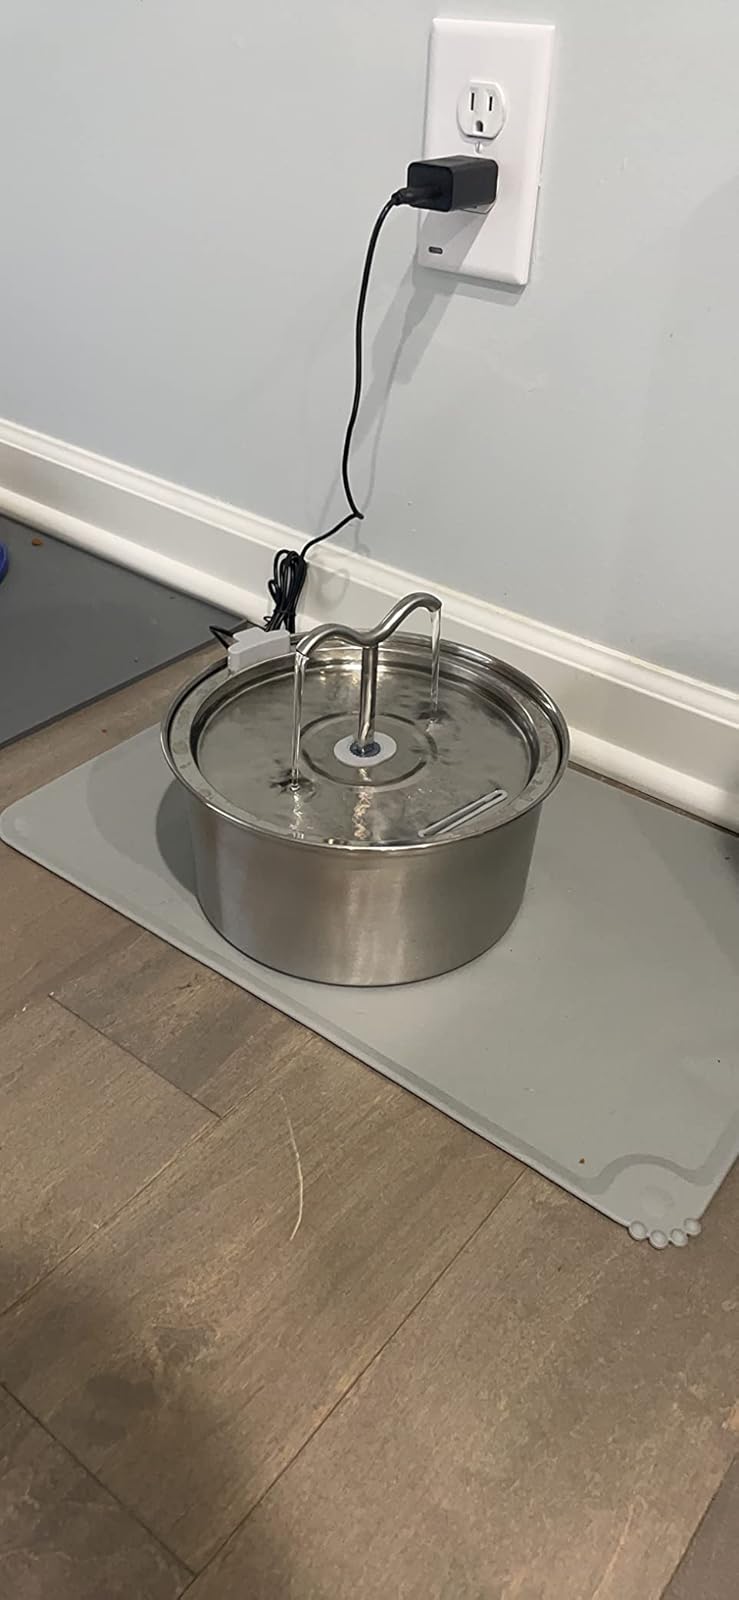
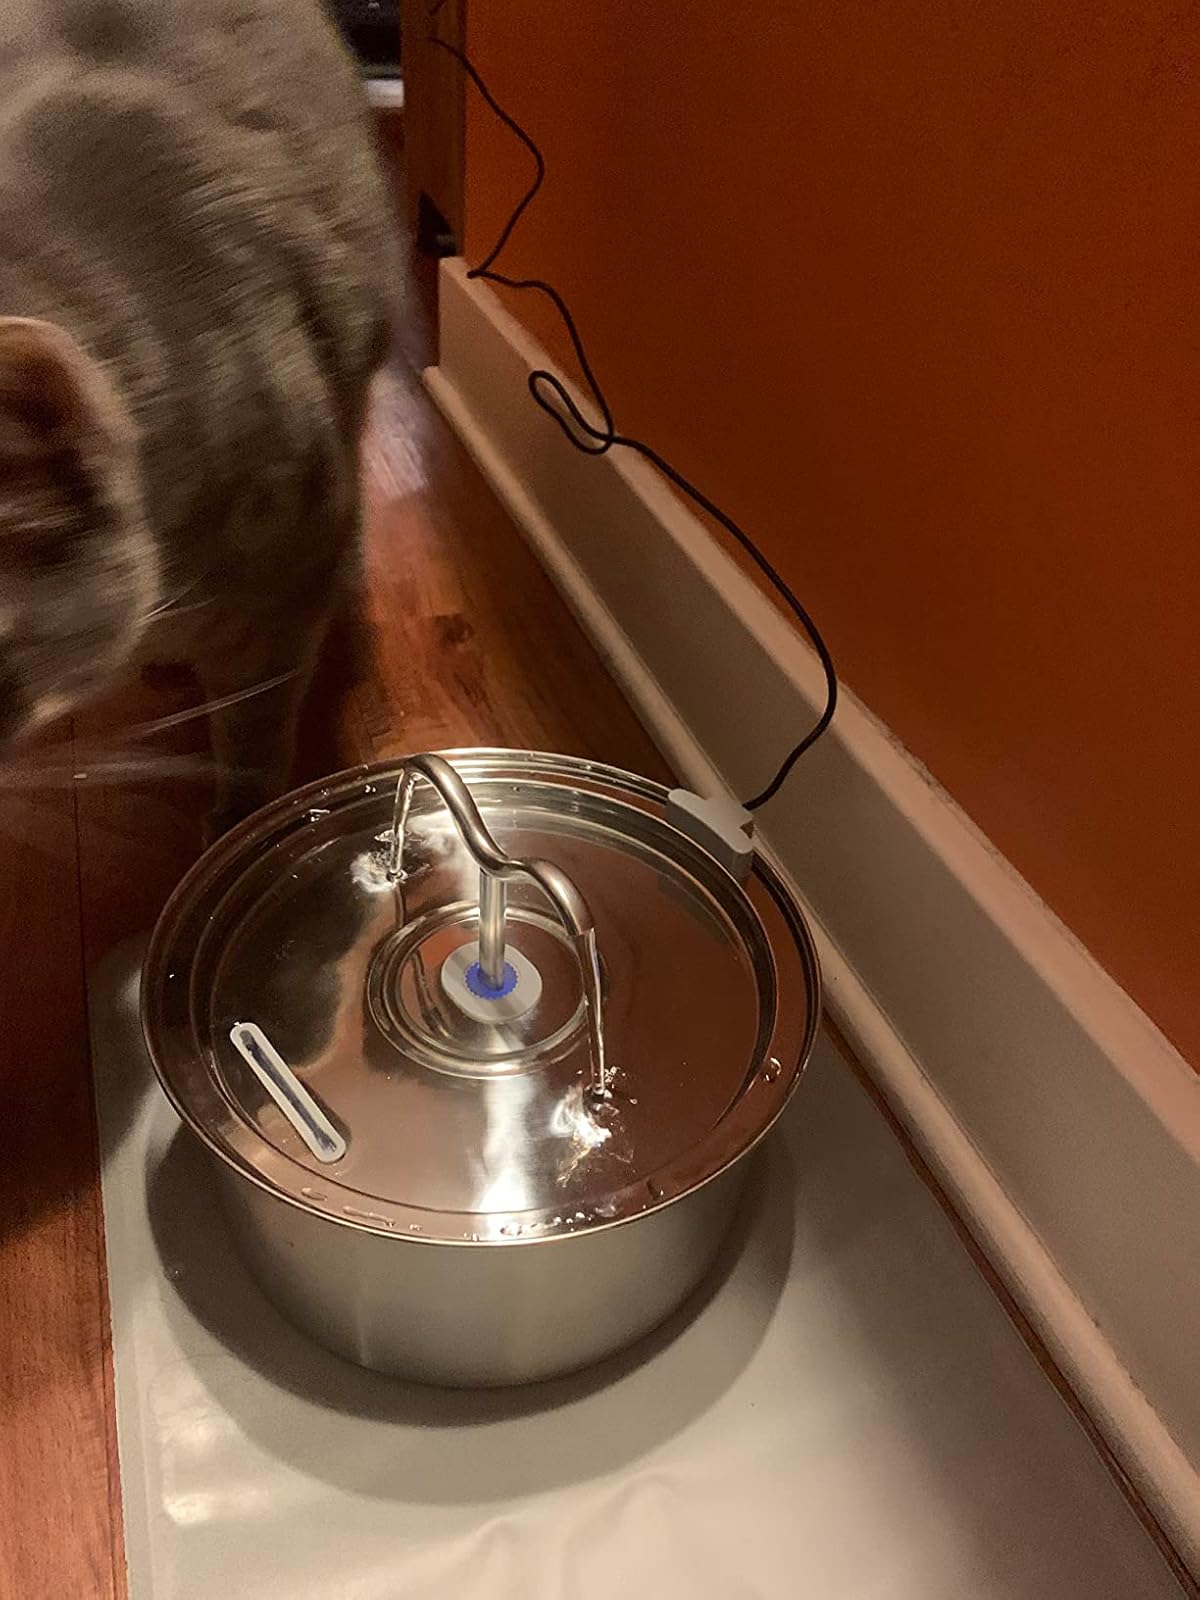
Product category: items_bowl
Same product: yes